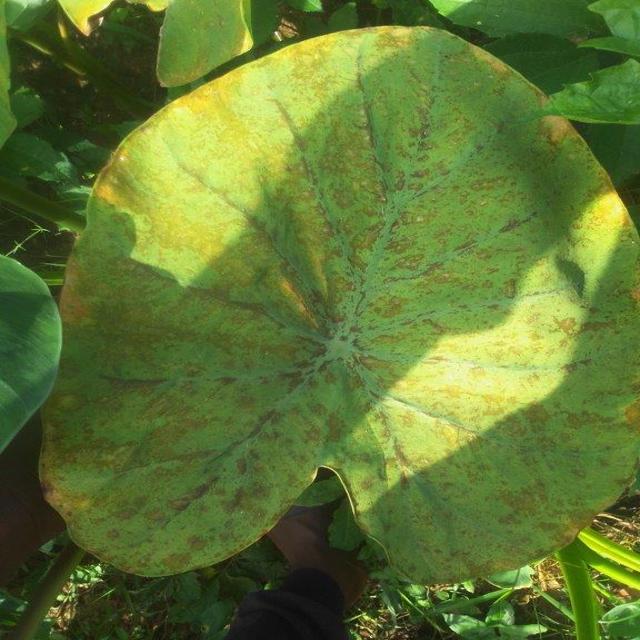
Label: Mid_Blight